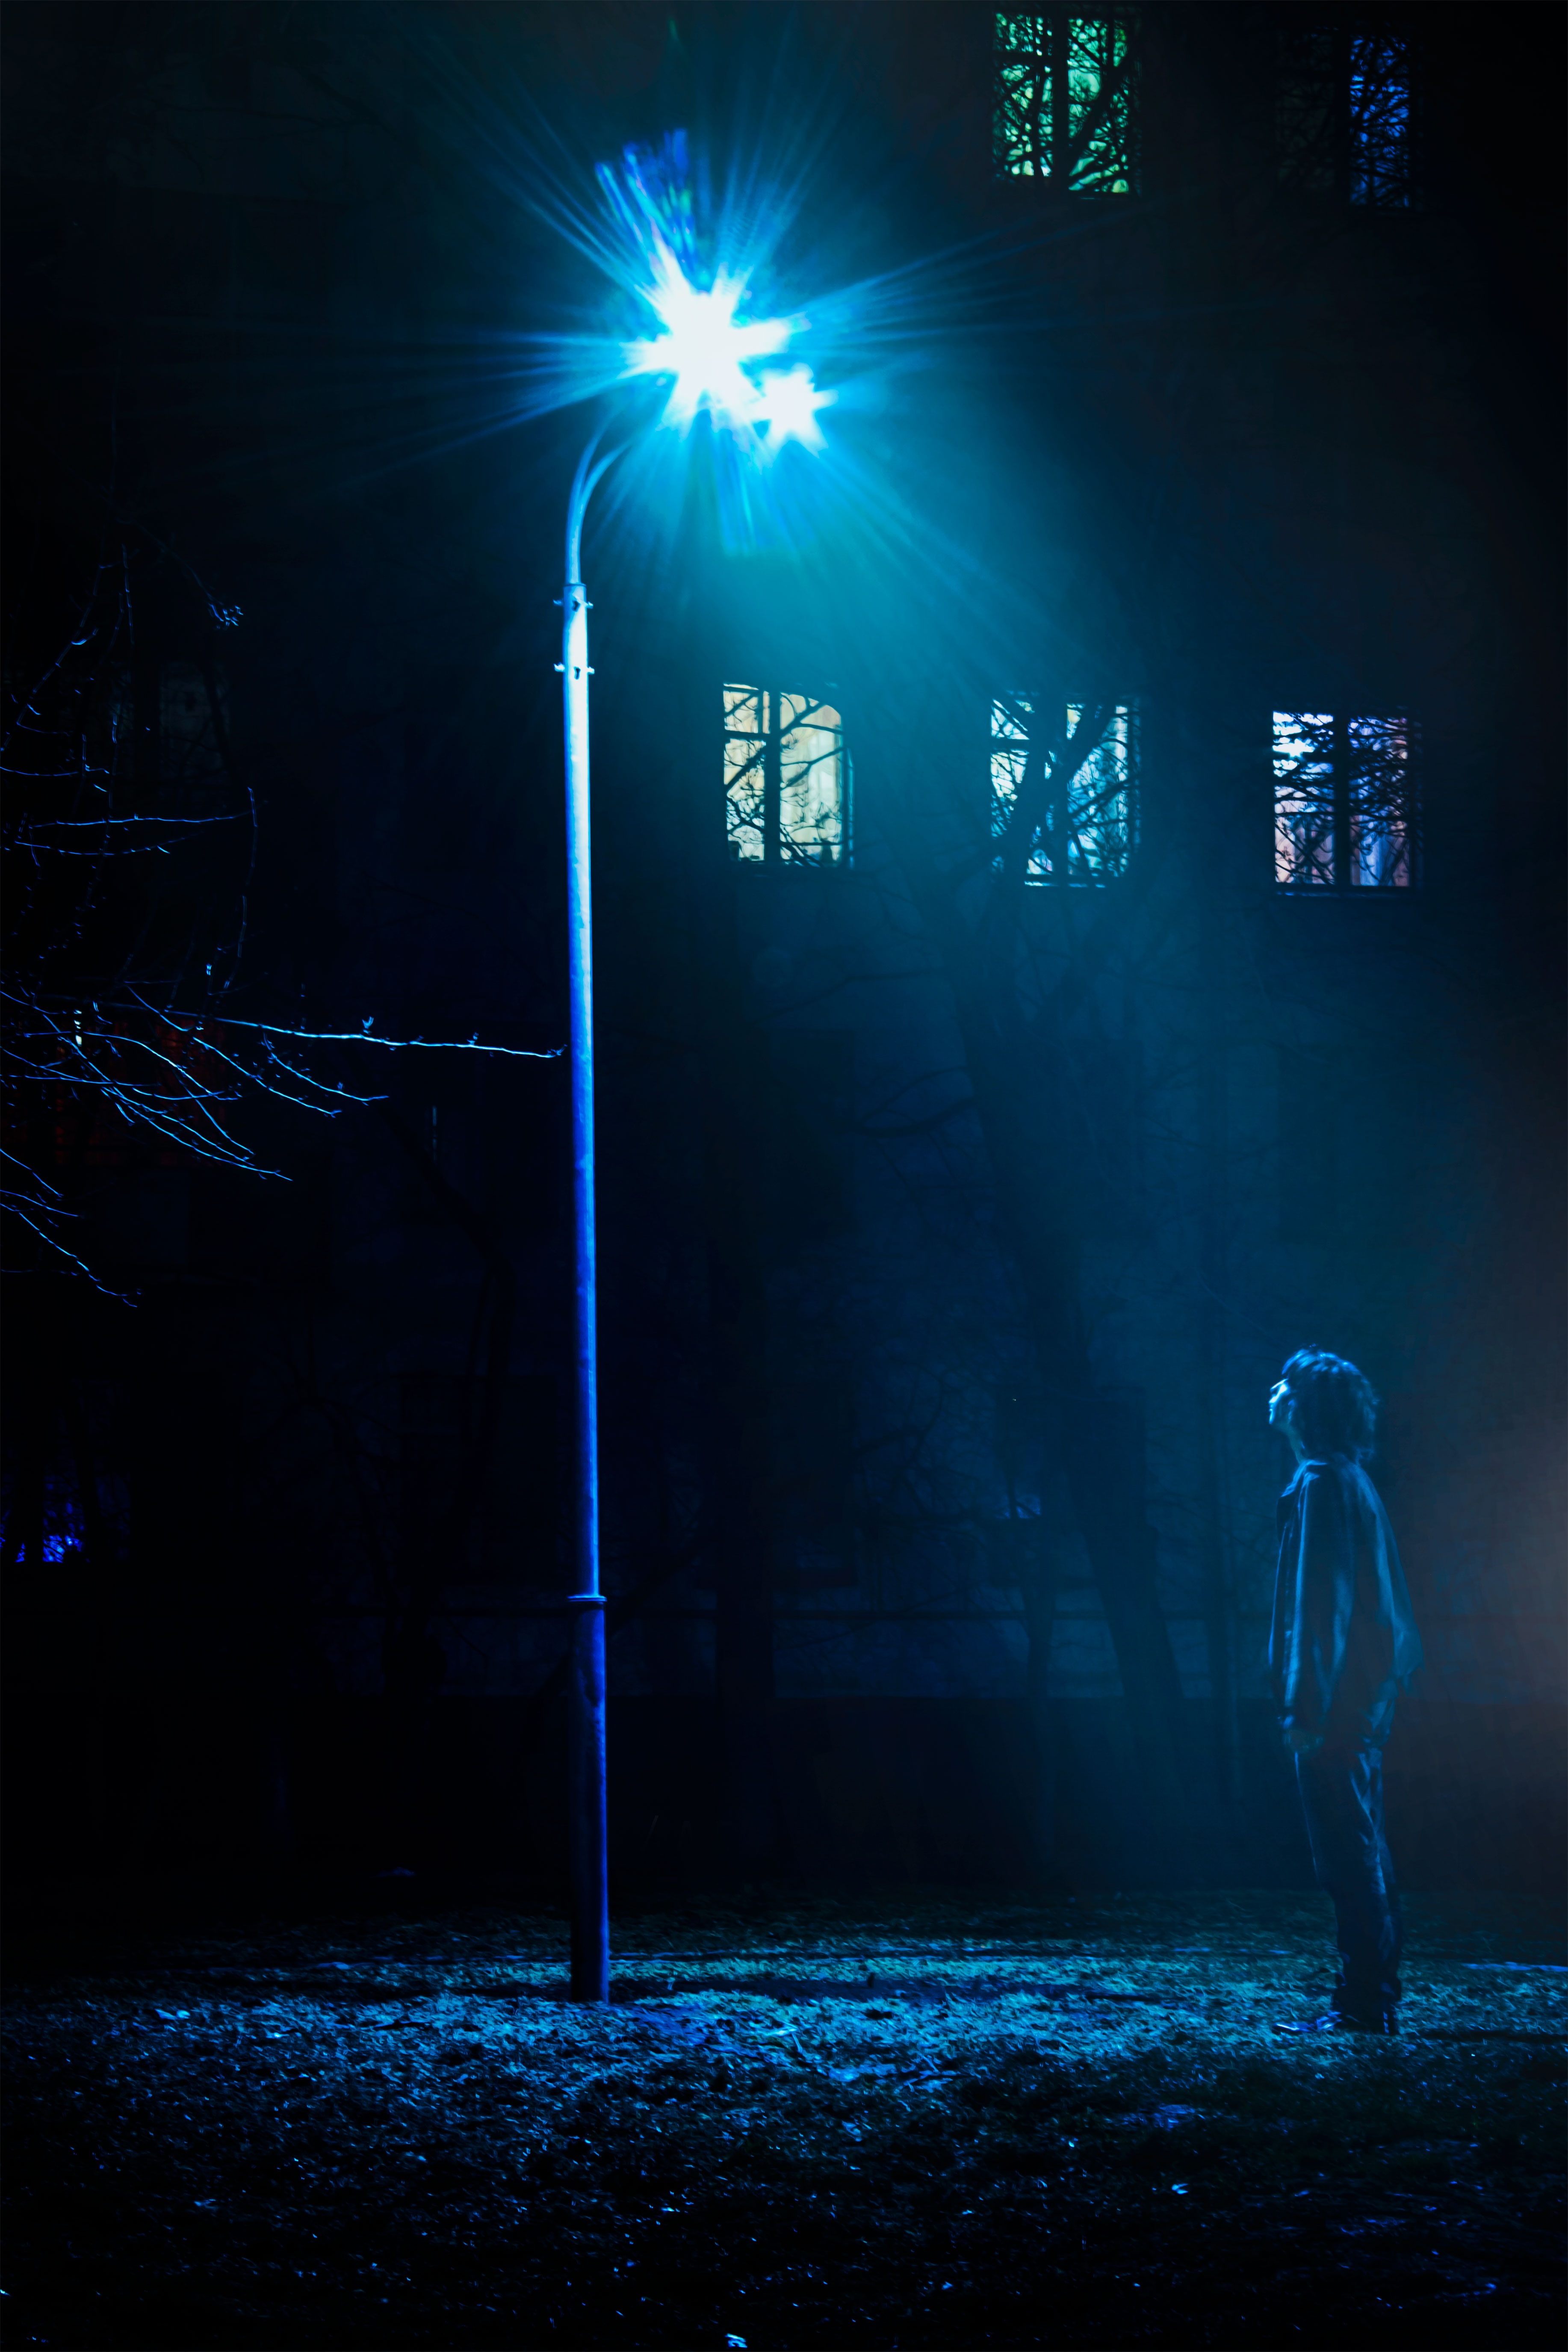
light, street, night, city, guy, sparkler, darkness, blue, lighting, night city, stage, moscow, russia, midnight, screenshot, night lights, special effects, at night under a lantern, computer wallpaper